Operation Wolf 3

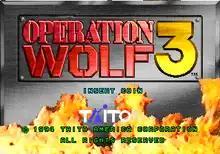

is an arcade game developed by East Technology and released in 1994 by Taito. It has no connection to the two previous games in the series, "Operation Wolf" and "Operation Thunderbolt", other than the title and controls.